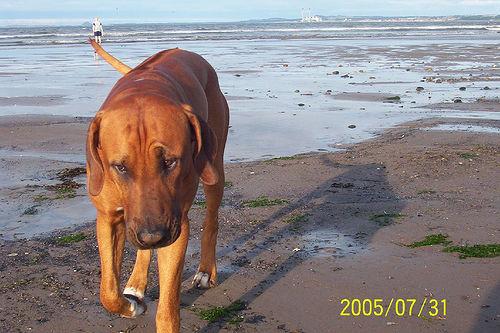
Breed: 230-n000080-Rhodesian_ridgeback